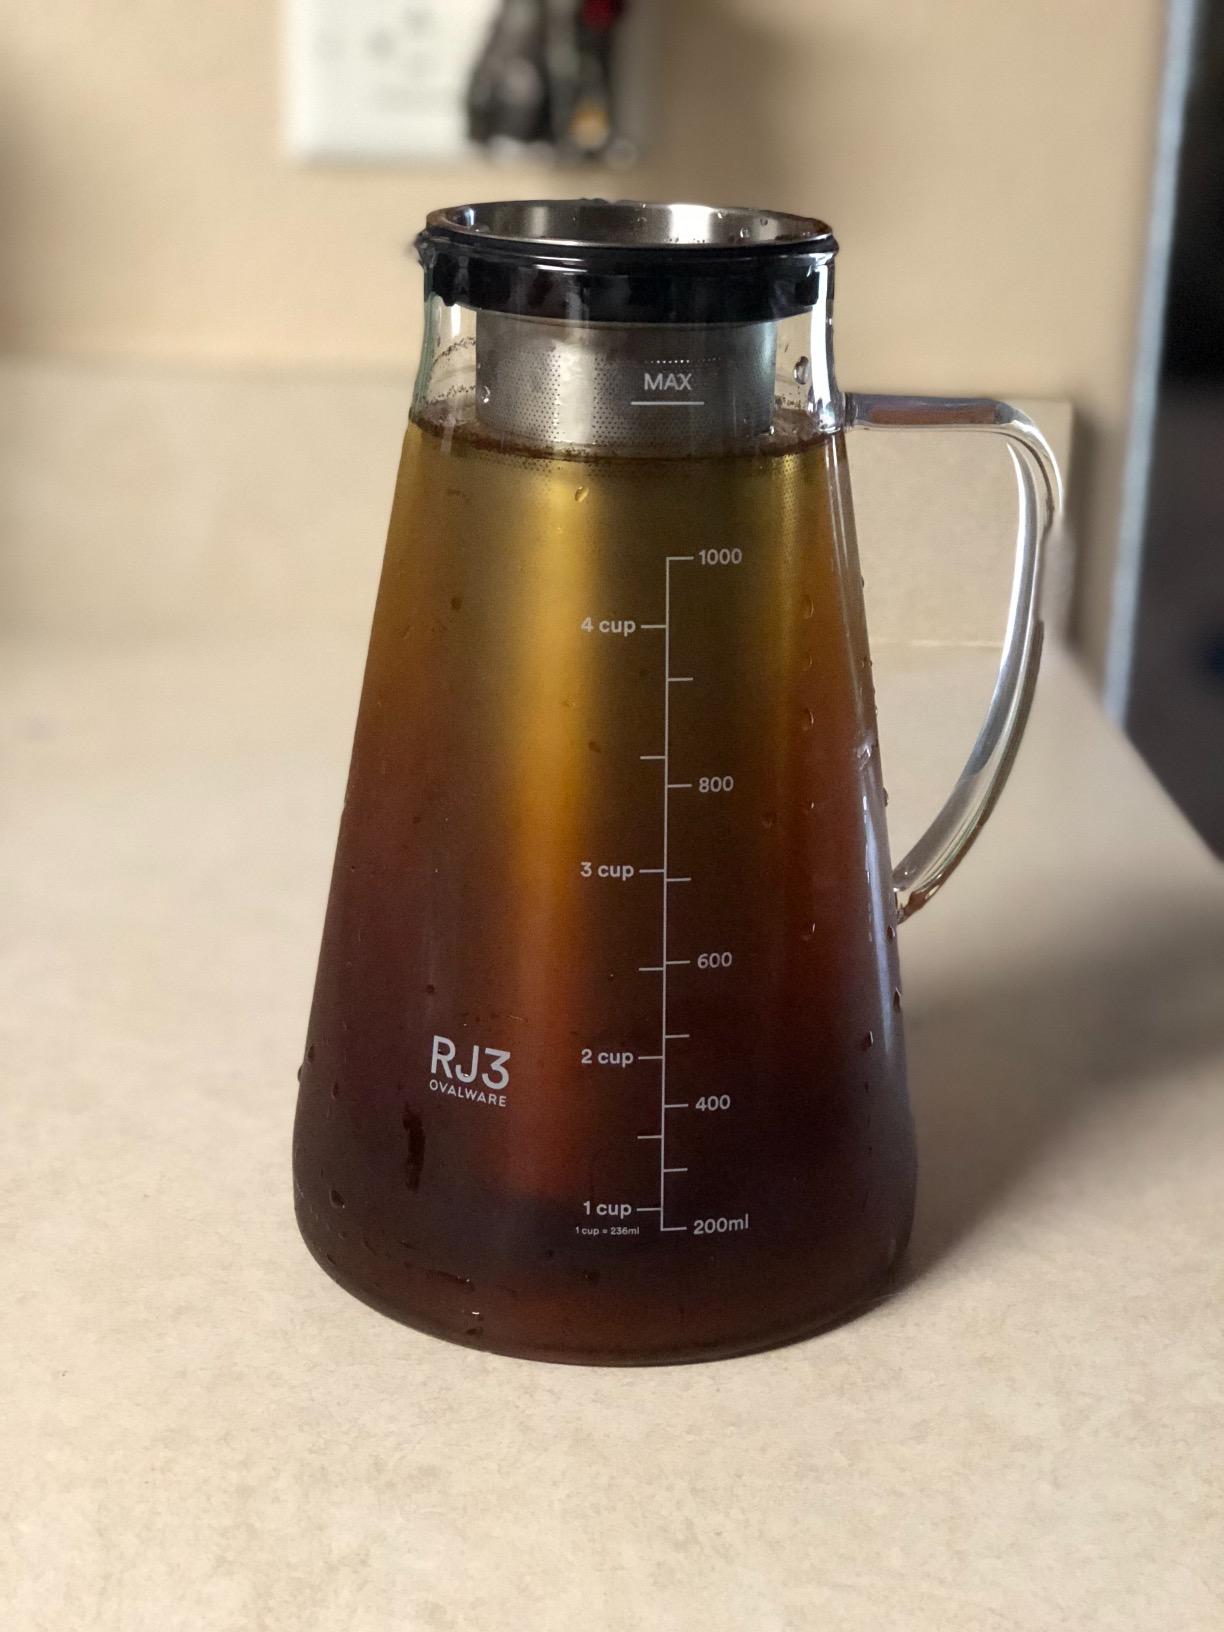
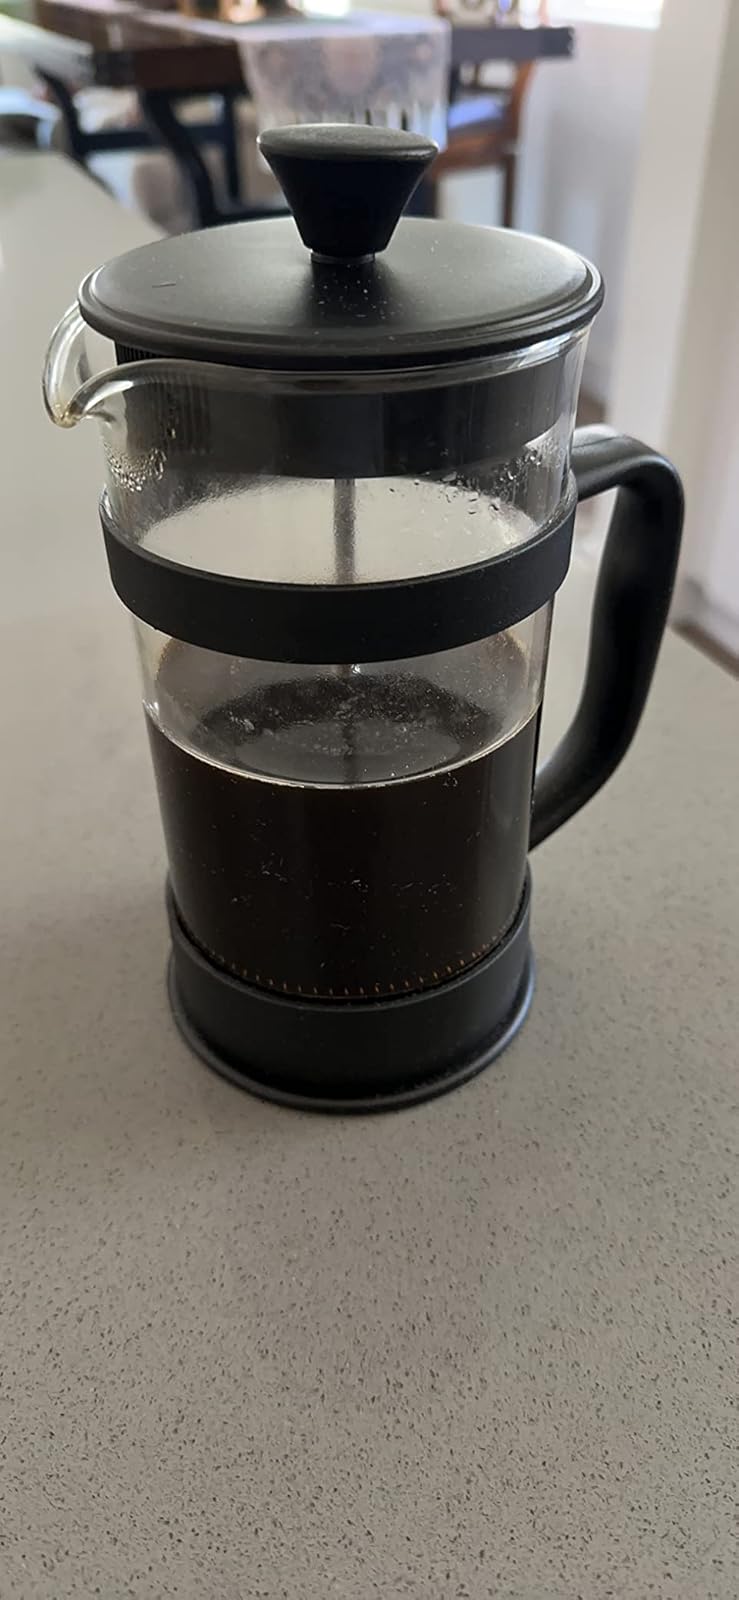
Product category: items_tea
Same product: no